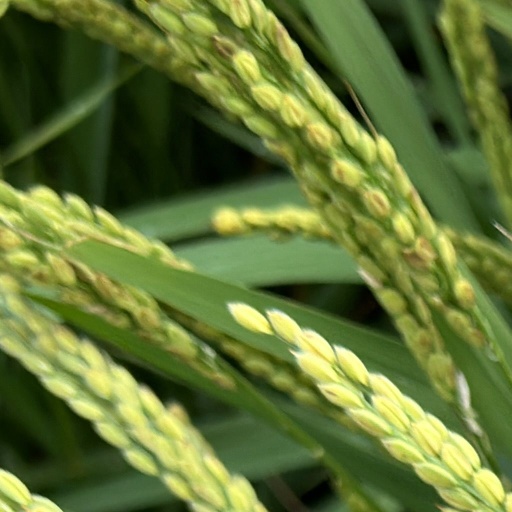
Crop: rice